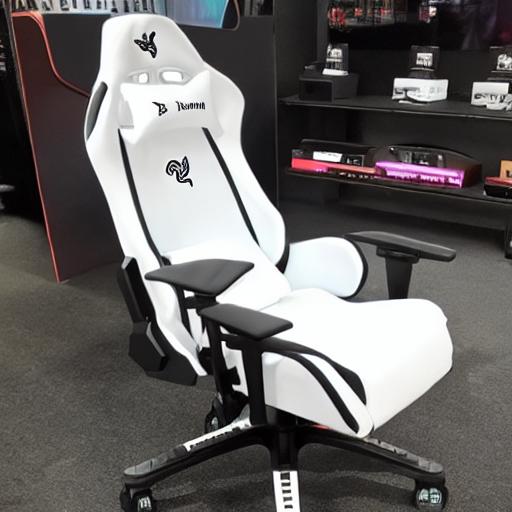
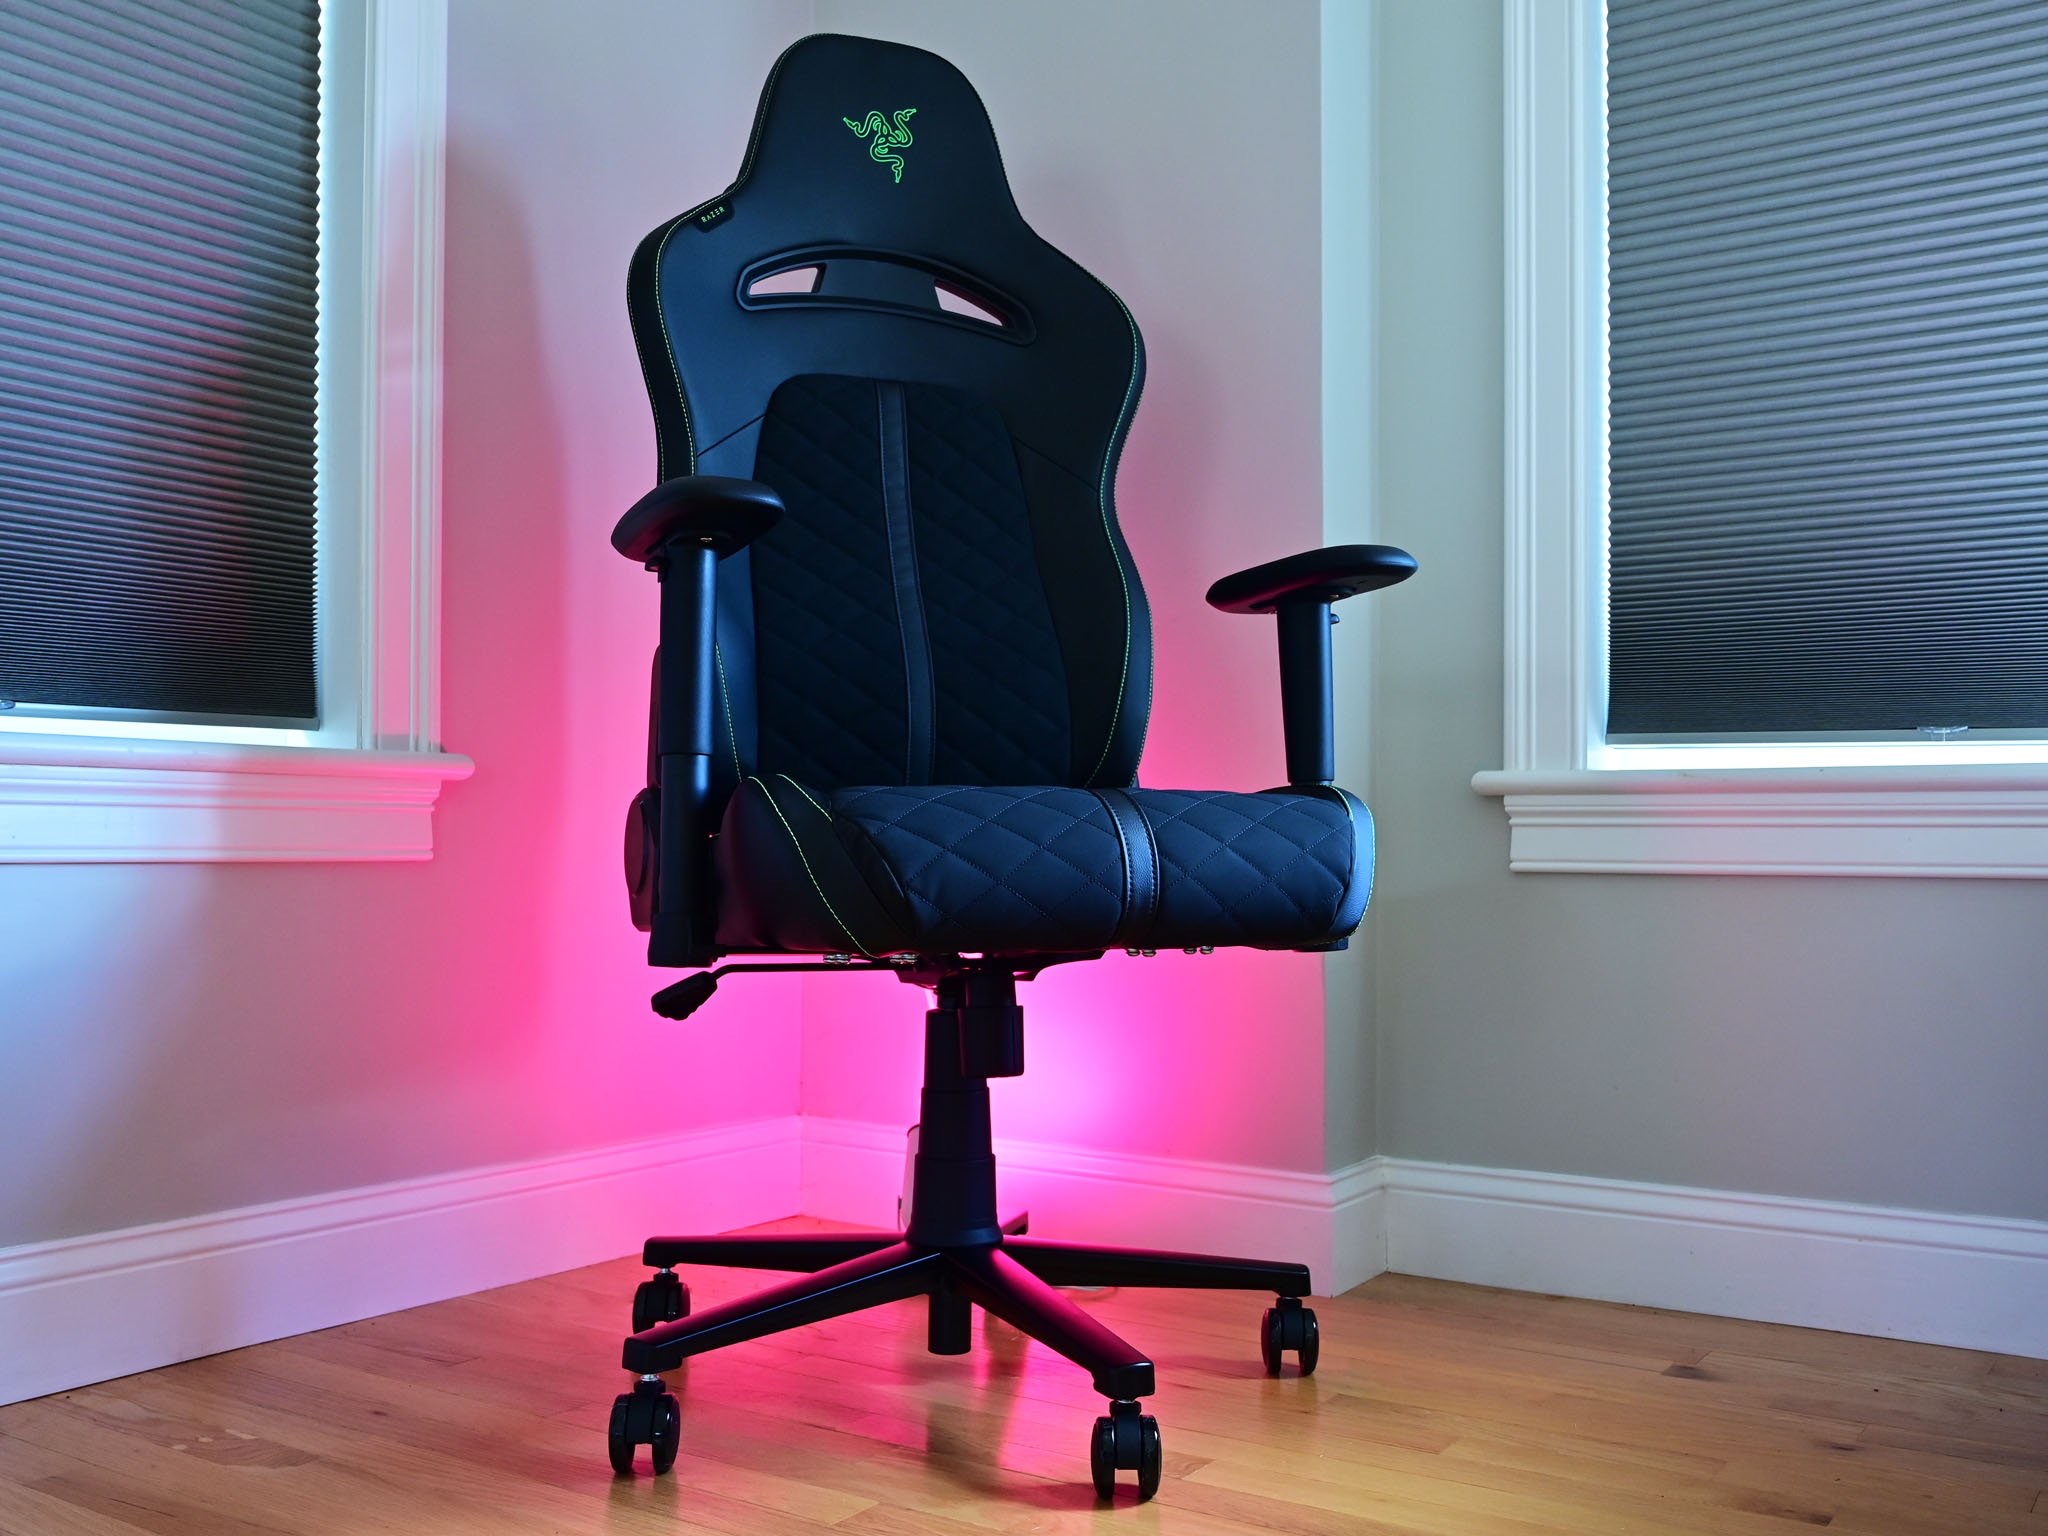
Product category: items_chair
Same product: no